Federico Peliti

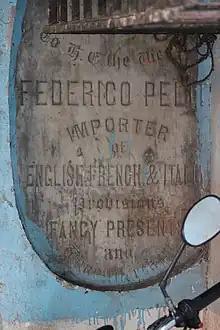
Peliti's at Kolkata,

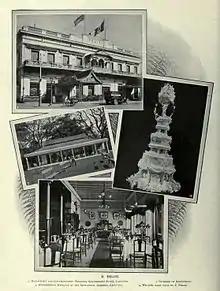
Peliti's restaurant in Calcutta,

Peliti was born in Carignano. Descended from a family of surveyors from Valganna, he studied sculpture under Vincenzo Vela at the Accademia Albertina in Turin. He graduated in 1865 and joined the Third Italian War of Independence as a cavalier in the 1st Nizza regiment. Here he met some confectioners and pastry makers and learned theirs skills. Richard Bourke, 6th Earl of Mayo, Viceroy of British India in 1869 searched for a chef in Paris and held a competition which was won by Peliti. Peliti then moved to India and settled in Calcutta. In 1872, his employer Lord Mayo was assassinated and Peliti established "O'Neill & Peliti", a bakery at No. 41 Bentinck Street. The partnership broke up and Peliti moved to 18/1 Chowringhee road in 1875. In 1881 he opened a restaurant at 10 & 11, Esplanade East which became popular among British high society and in the same year he also extended his operations in Shimla, the summer capital of British India. The cafe which was next to the Combermere bridge in Shimla had a terrace overlooking the valley and was very popular. He built a home in Mashobra called Villa Carignano (after the place of his birth) where he stayed. He was much sought after caterer. He catered for a lunch hosted by the Prince of Wales in Burma in 1891. Peliti also took to the hotel industry by establishing Peliti's Grand Hotel in Shimla at Bentinck castle. In 1884 he started a company that canned food for export. In 1883–1884 he won a medal at the Calcutta International Exhibition for confectionery; another medal in 1889 at the Universal Exhibition in Paris, and in 1895 Calcutta. In 1898 he received three gold medals at the National Exhibition of Turin including one for his photography. Peliti also trained a few other Italian confectioners such as Angelo Firpo from Genoa who set up another restaurant in Calcutta. Felice Cornaglia, a cousin and former associate took over the business in Bombay at the end of 1889.